Christos Belevonis

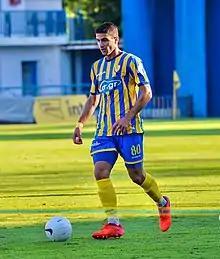
Belevonis with Panetolikos in 2020

Christos Belevonis (born 29 July 2002) is a Greek professional footballer who plays as a midfielder for Super League club Panetolikos.